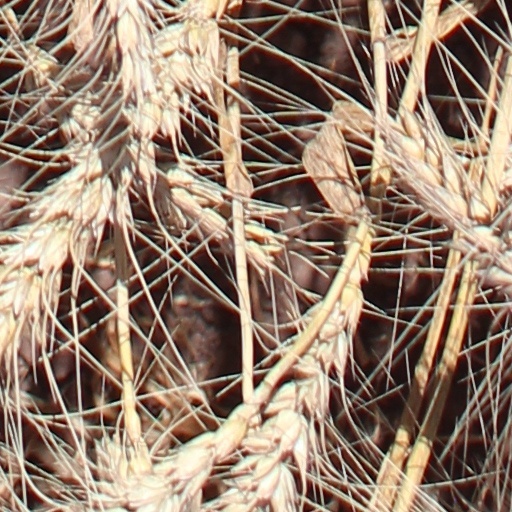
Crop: wheat